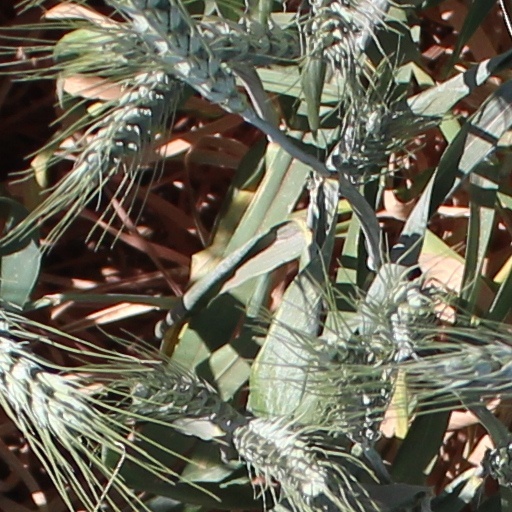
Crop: wheat